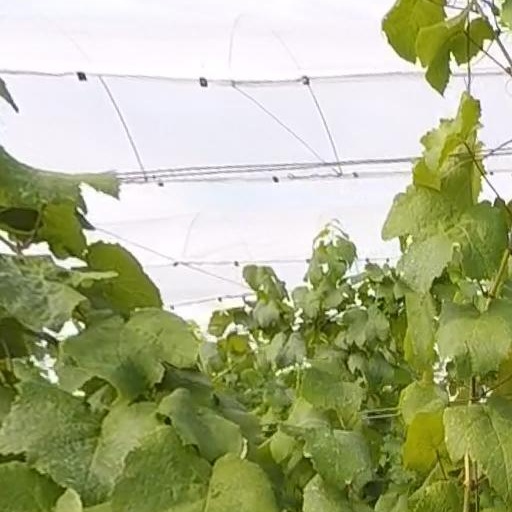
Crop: grape